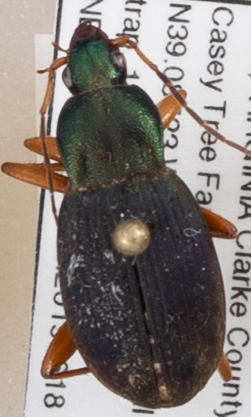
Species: Chlaenius aestivus
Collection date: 2019-06-18 04:00:00
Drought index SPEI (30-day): -0.624
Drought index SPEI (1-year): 2.09
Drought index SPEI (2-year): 2.09